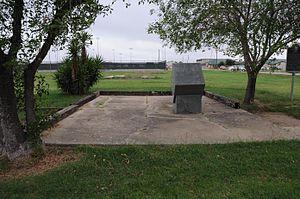
Le comté de Zavala, en anglais : Zavala County, est un comté situé dans la région de Winter Garden, dans le sud de l'État du Texas aux États-Unis, et fondé le 1ᵉʳ février 1858. Le siège est la ville de Crystal City. Selon le recensement de 2010, sa population est de 11 677 habitants. Le comté a une superficie de 3 371 km², dont 3 363 km² en surfaces terrestres. Il est nommé à la mémoire de Lorenzo de Zavala, une personnalité politique.
Le camp d'internement de Crystal City est un camp d'internement, créé près de Crystal City au Texas, aux États-Unis. Il avait pour objectif d'emprisonner les personnes d'ascendance japonaise, allemande et italienne durant la Seconde Guerre mondiale. Il a été décrit de diverses manières comme un centre de détention ou un camp de concentration. Le camp, conçu à l’origine pour 3 500 personnes, est ouvert en décembre 1943 et est officiellement fermé le 11 février 1948. Officiellement connu sous le nom de Crystal City Alien Enemy Detention Facility, en français : Centre de détention des ennemis étrangers de Crystal City, plus communément appelé U.S. Family Internment Camp, Crystal City, Texas, en français : Camp d'internement familial américain de Crystal City, Texas, il est géré par le service d'immigration et de naturalisation du département de la Justice des États-Unis et est initialement prévu pour l'accueil des familles japonaises mais aussi celles expulsées des pays d'Amérique latine vers les États-Unis. Un nombre important de ces personnes incarcérées étaient des citoyens américains, nés dans le pays.